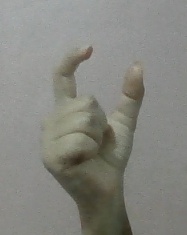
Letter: nun